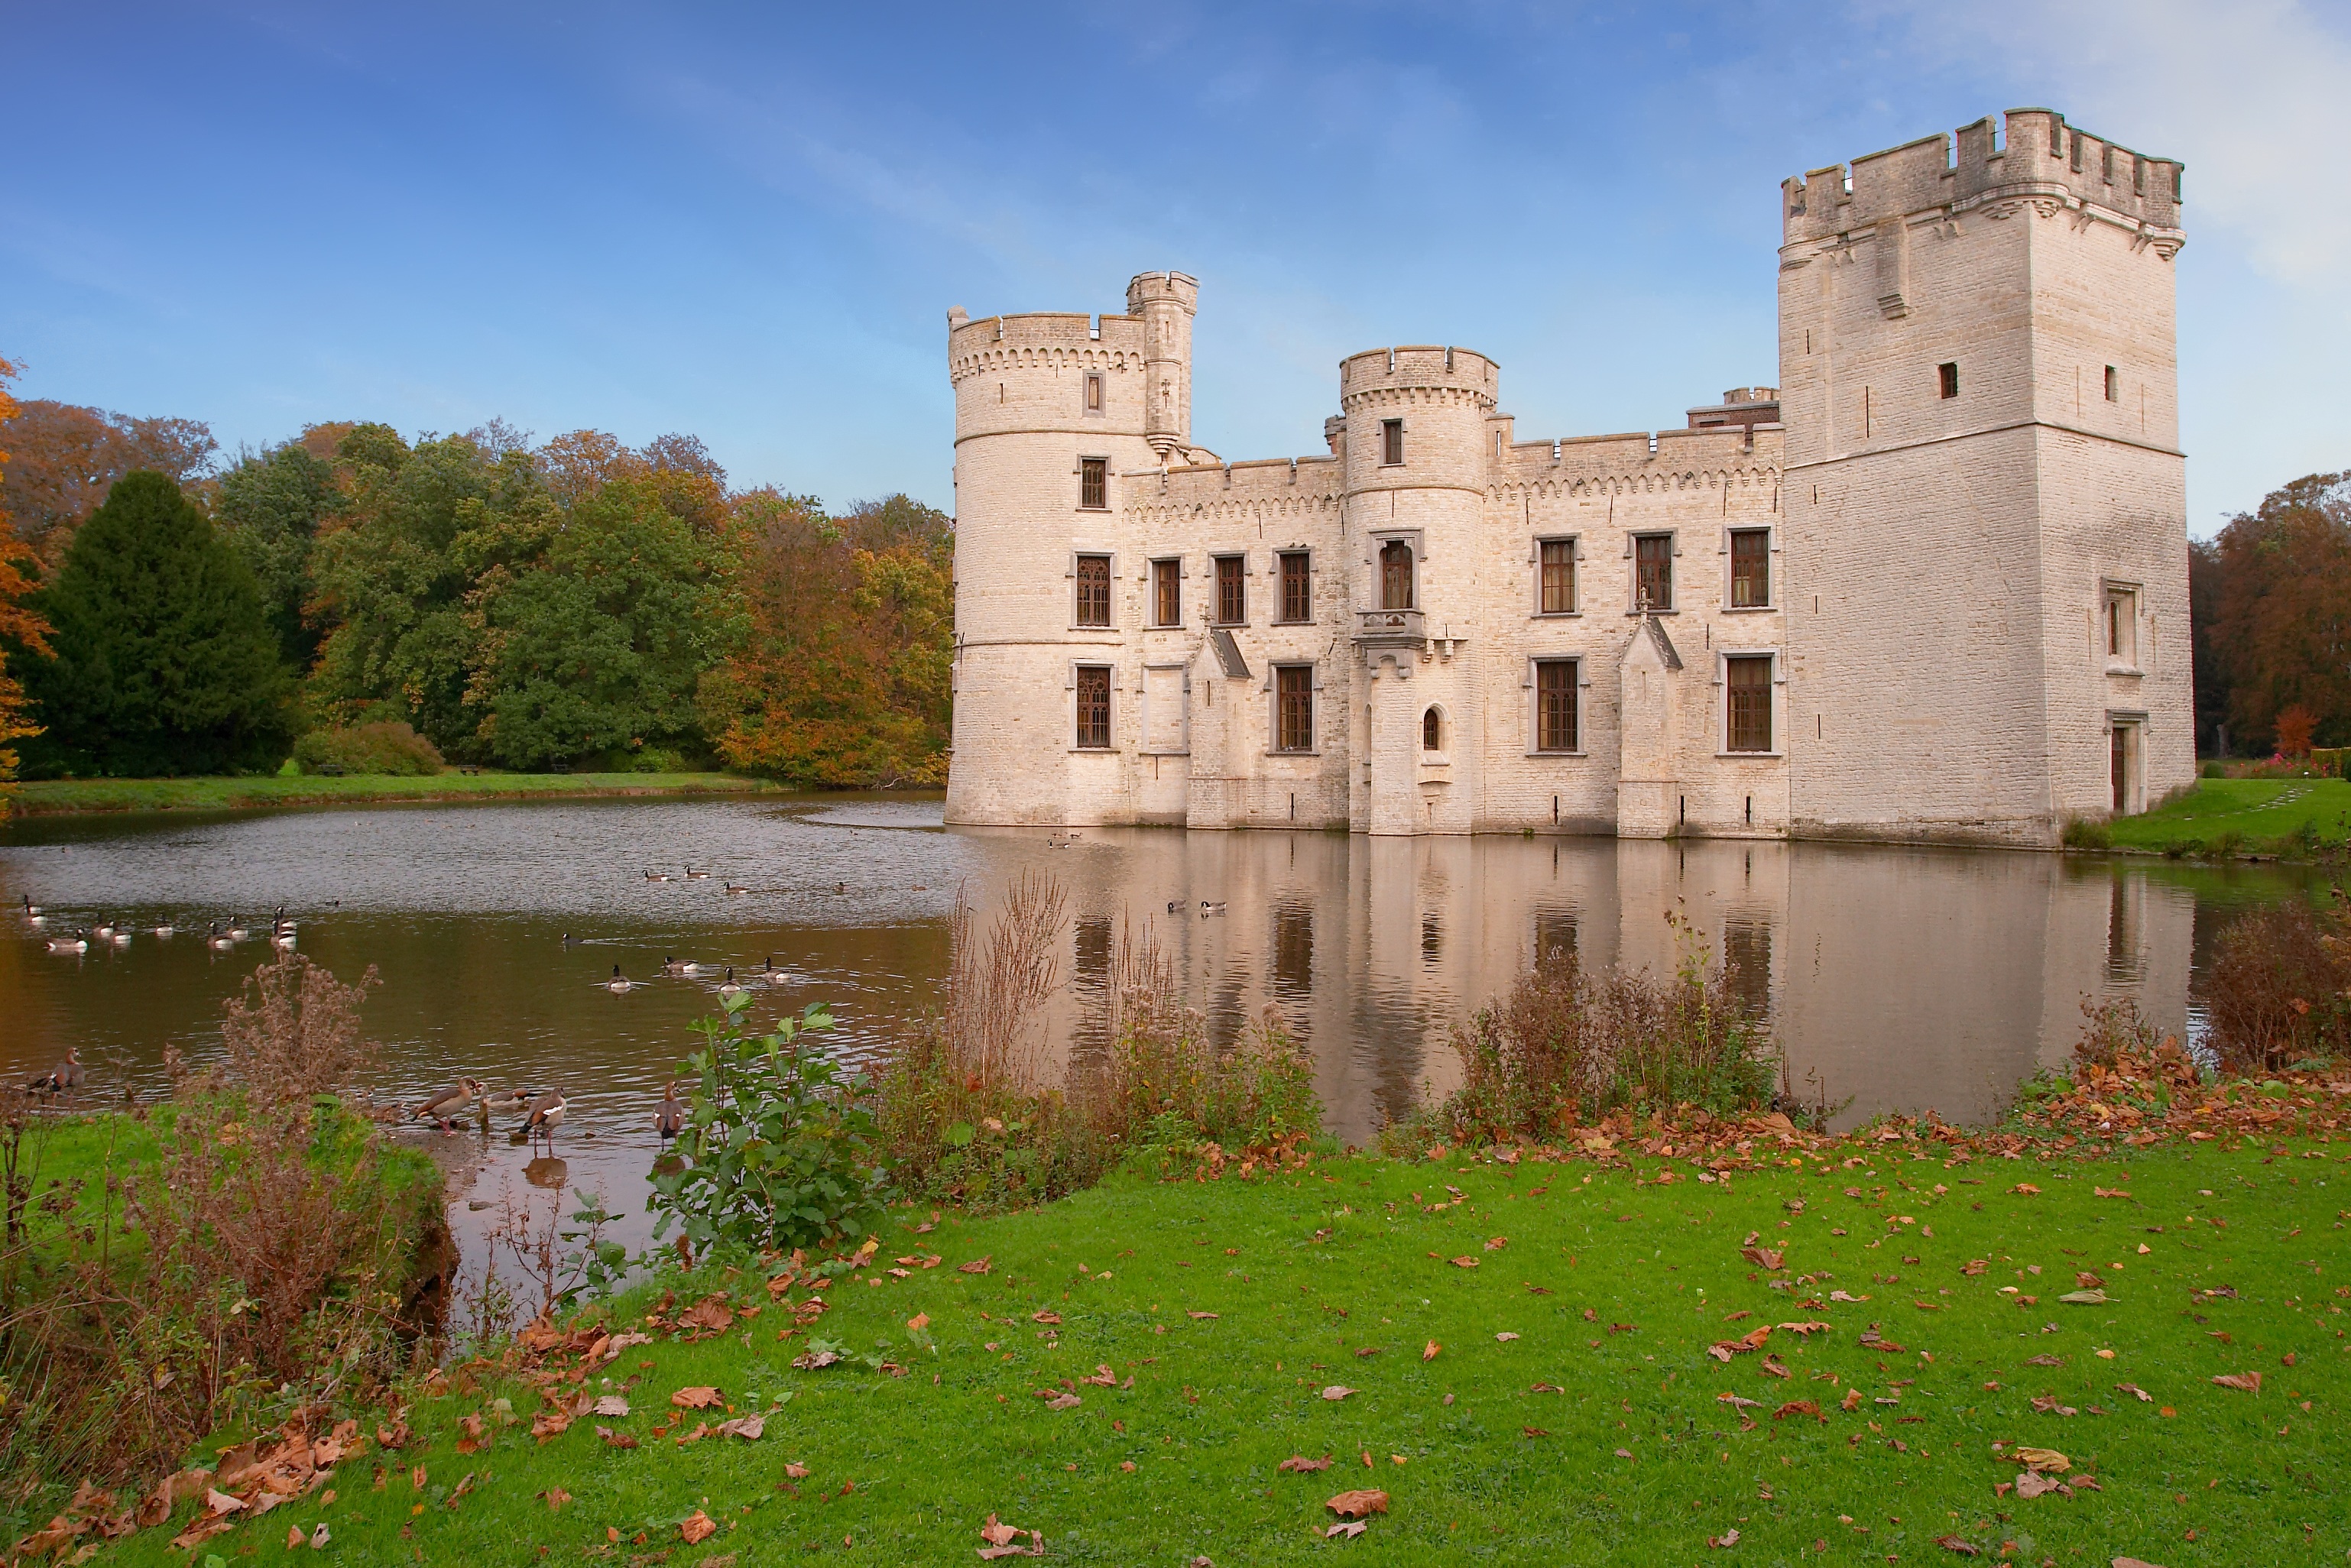
landscape, water, nature, building, chateau, palace, pond, green, autumn, park, castle, fortification, waterway, ruins, monastery, estate, ditch, moat, stately home, water castle